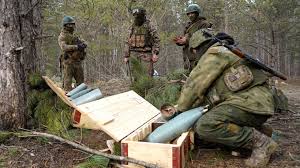
Label: D-30